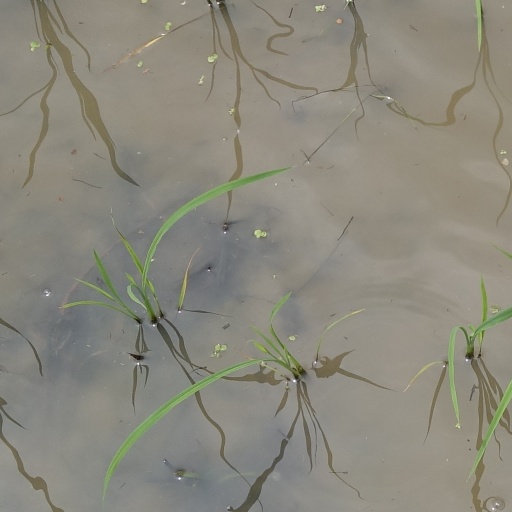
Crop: rice